Bruce Tarr

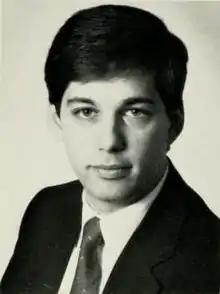
Tarr as a State Representative in 1991

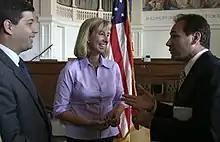
Tarr with Kerry Healey and John Cogliano in 2004

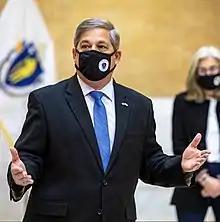
Tarr at a bill signing in 2021

Tarr was reelected without opposition in 1998, 2000, 2006, 2008, 2010, 2012, 2014, 2016, 2018, and 2020.